Sigebert of Gembloux

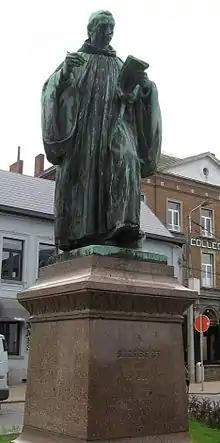
Statue of Sigebert of Gembloux in Gembloux

Sigebert or Sigibert of Gembloux ( or ; – 5 October 1112) was a medieval author, known mainly as a pro-Imperial historian of a universal chronicle, opposed to the expansive papacy of Gregory VII and Pascal II. Early in his life he became a monk in the Benedictine abbey of Gembloux.